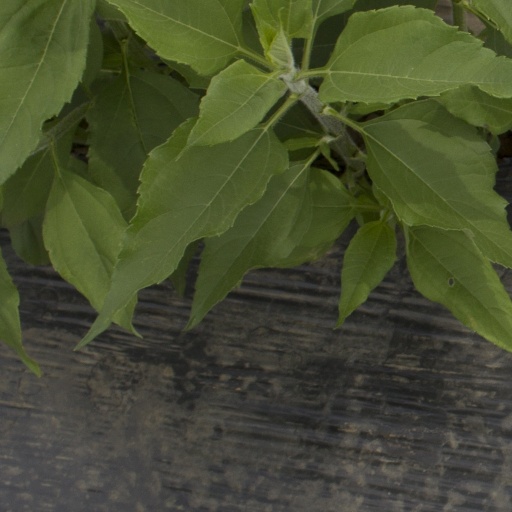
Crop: Jerusalem artichoke